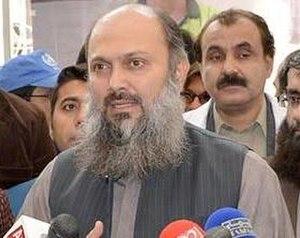
Le district de Lasbela est une subdivision administrative du sud de la province du Baloutchistan au Pakistan. District côtier créé en 1954, sa capitale est Uthal mais sa plus grande ville est Hub, la quatrième de la province.